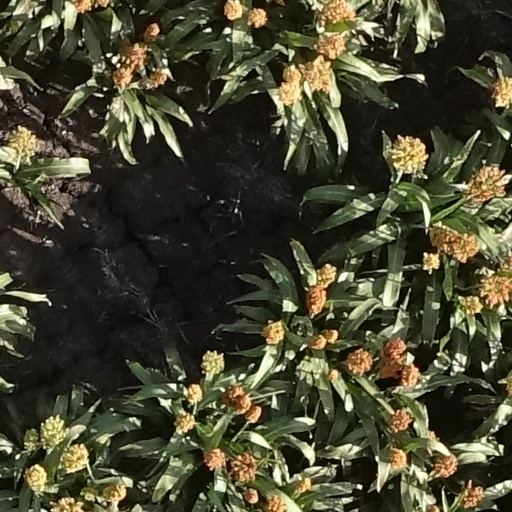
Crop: sorghum